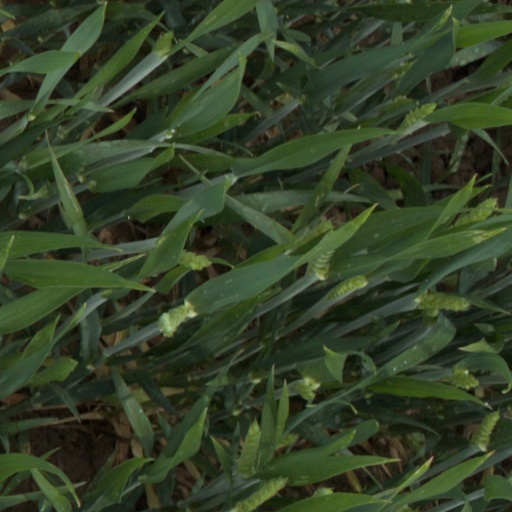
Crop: wheat